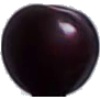
Label: cherry_wax_black